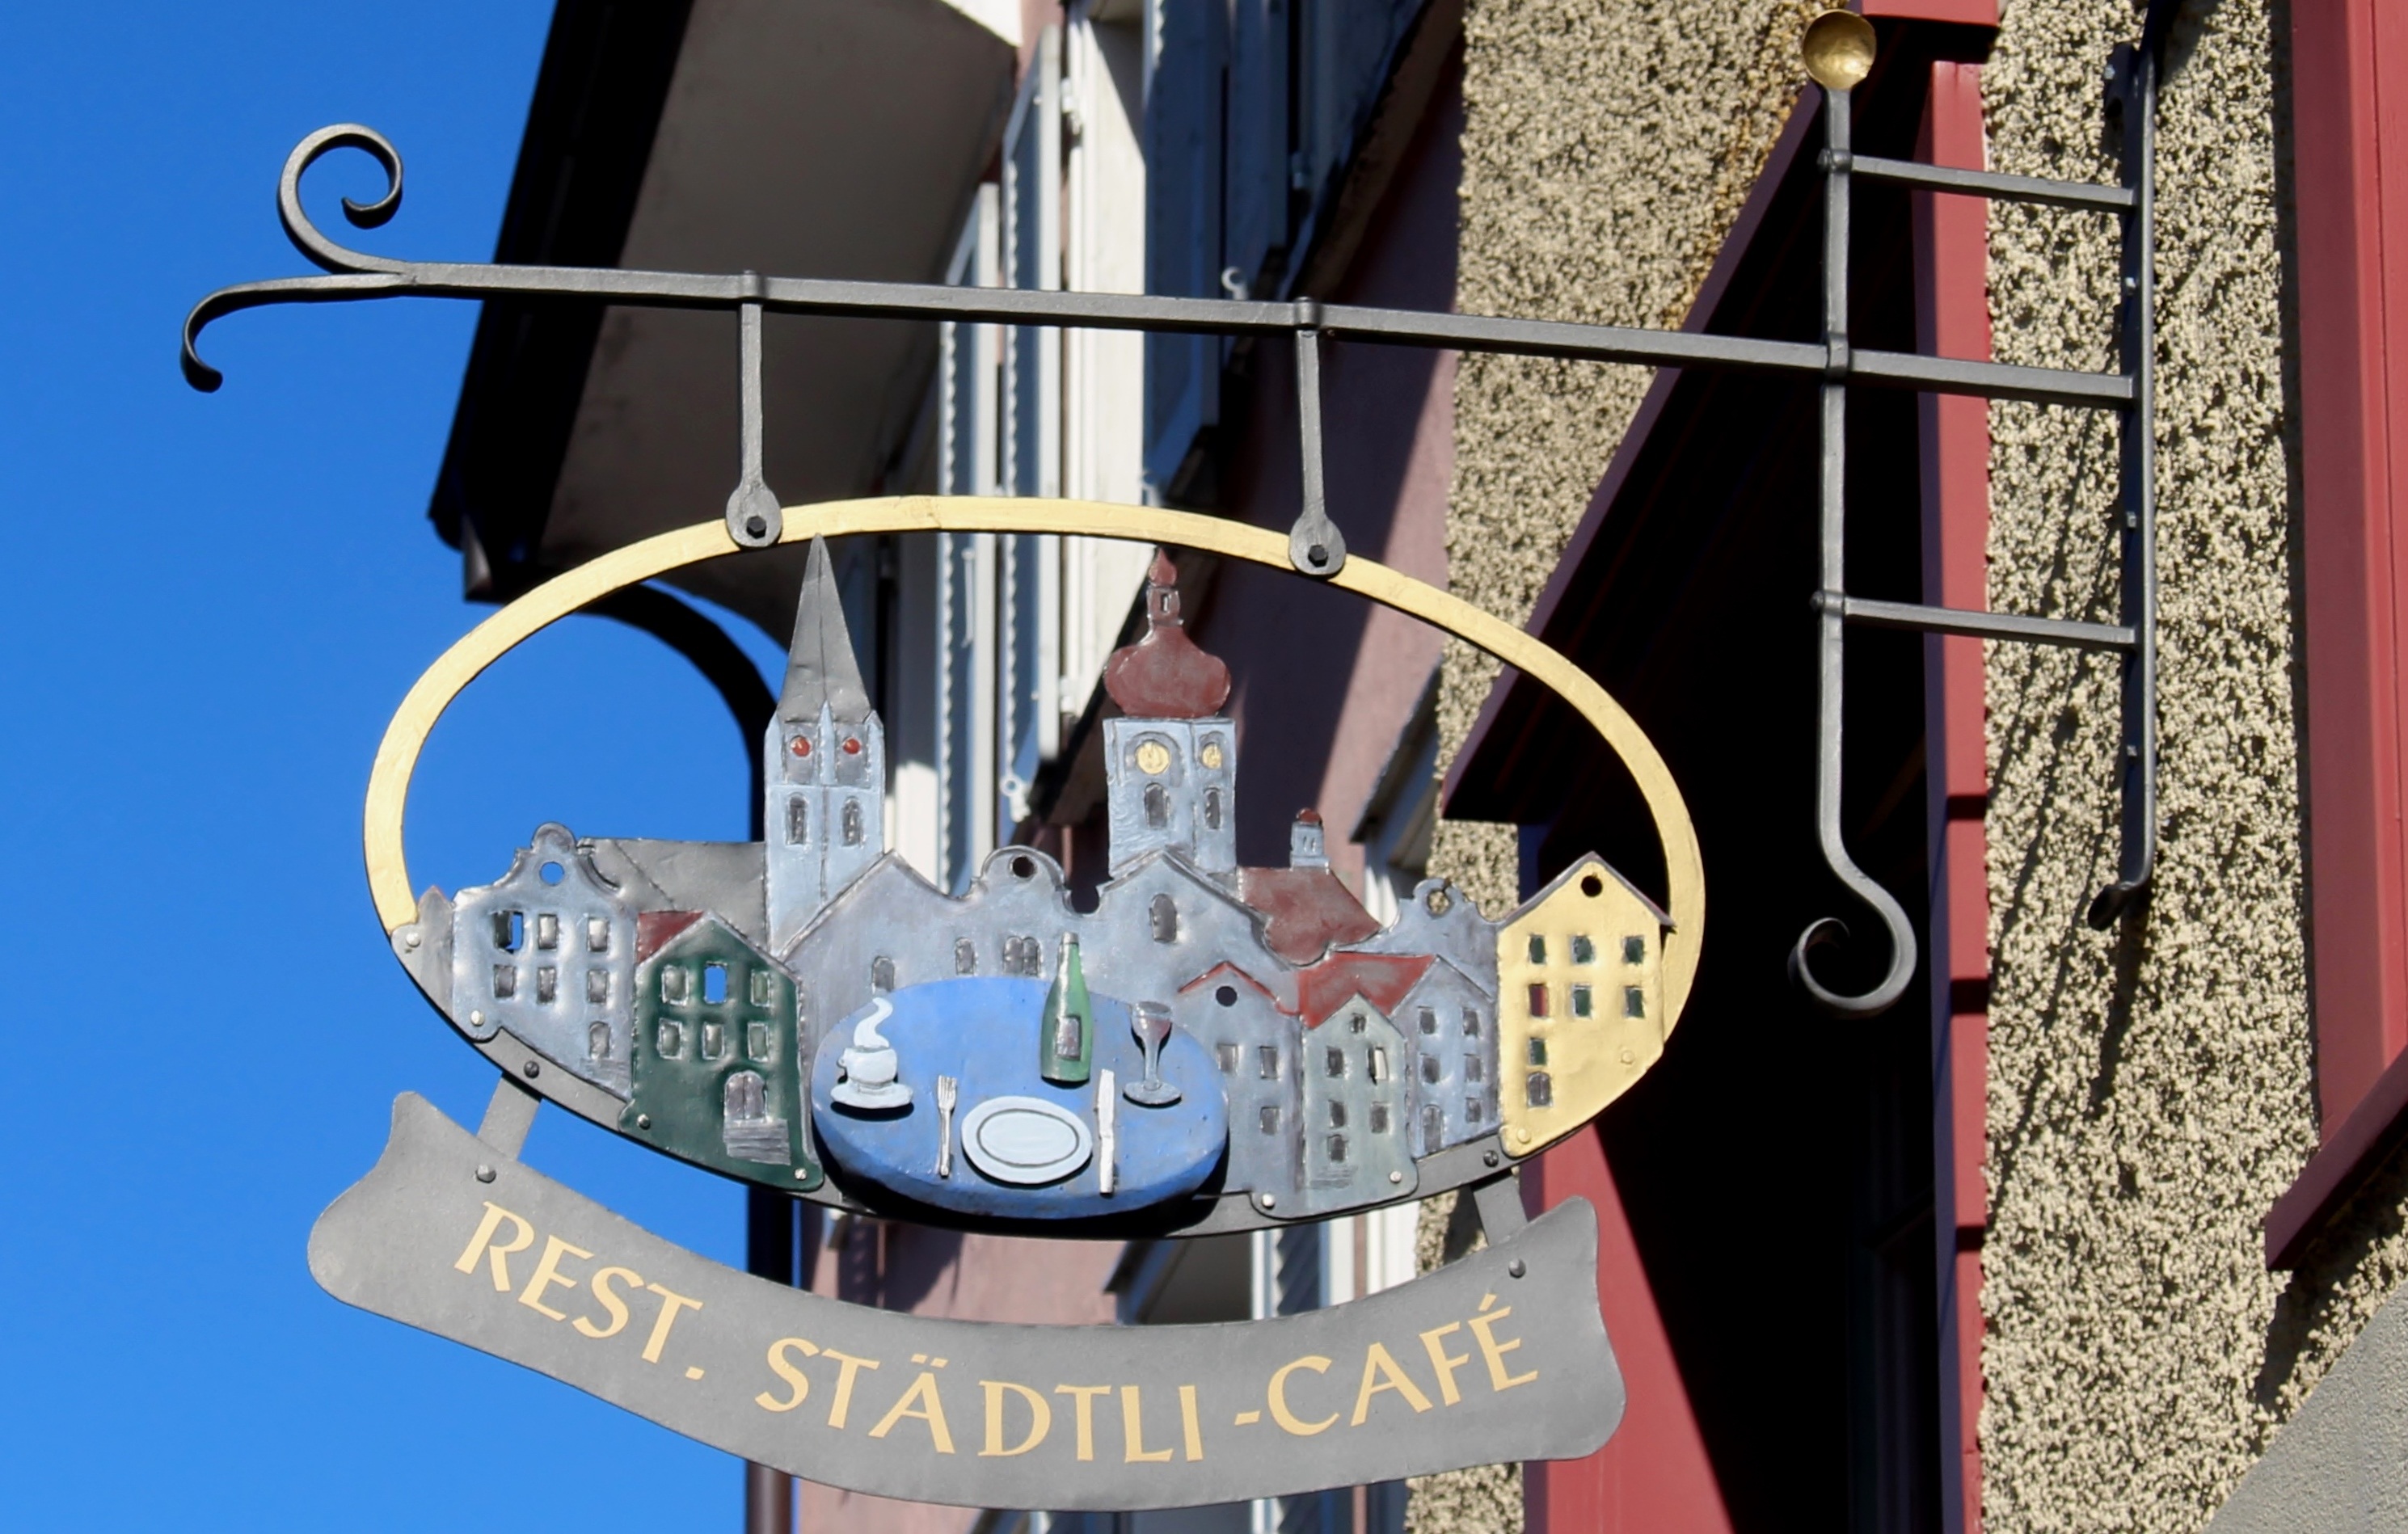
amusement park, symbol, illustration, switzerland, gastronomy, blacksmithing, advertising sign, nasal shield, st gallen, altst tten